List of Xbox 360 accessories

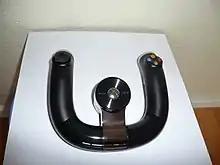
Xbox 360 Wireless Speed Wheel

It is a successor to the Xbox 360 Wireless Racing Wheel and features a directional pad, the four colored action buttons and two triggers also found on the standard Xbox 360 controller. In addition thereto it features an accelerometer for sensing rotation. It is not capable of registering motion in three dimensions.